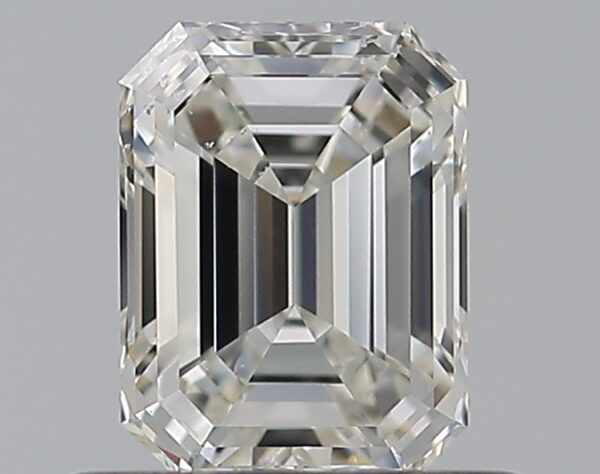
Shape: emerald
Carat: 0.52
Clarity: VS2
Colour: H
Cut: VG
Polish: VG
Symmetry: VG
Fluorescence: N
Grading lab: GIA
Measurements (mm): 5.31 x 4 x 2.66